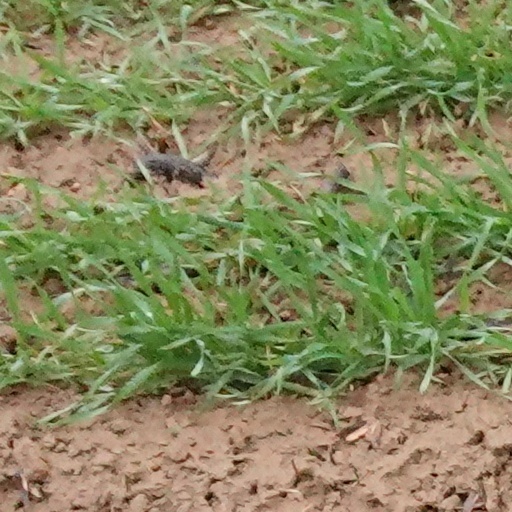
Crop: wheat